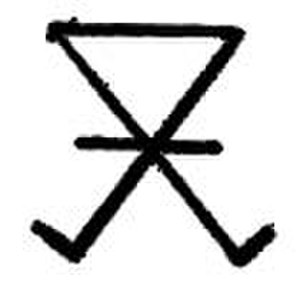
Bomærke / Galleri
Et bomærke eller husmærke et navne- eller ejendomsmærke udformet som et grafisk symbol eller signet f.eks. på husfacader. Motivet på et bomærke hentyder ofte til beboernes erhverv eller navn. Det kan også være et monogram. Bomærker er formodentlig ældre end byvåben.